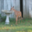
Label: deer